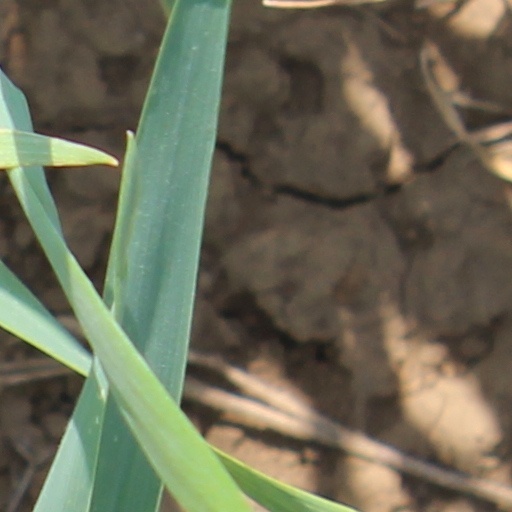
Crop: wheat